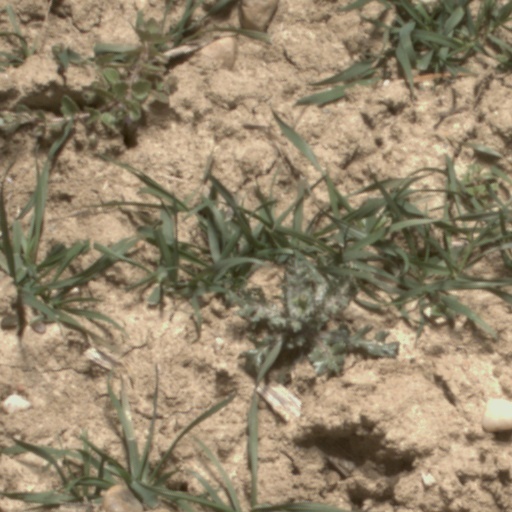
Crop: wheat